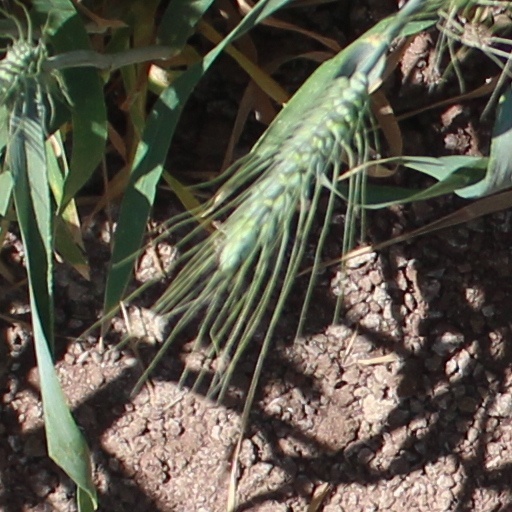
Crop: wheat